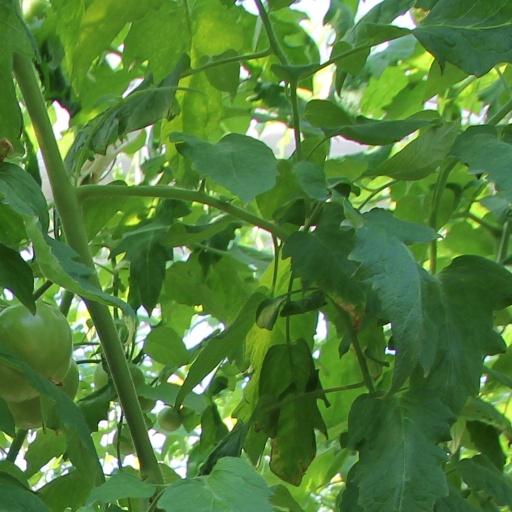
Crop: tomato